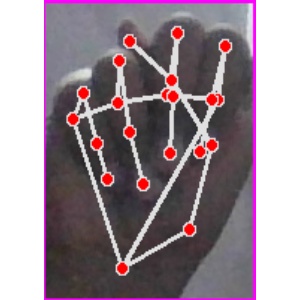
अक्षर: न